Kishen Kanhaiya

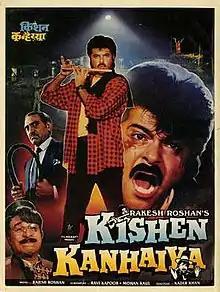
Film Poster

Kishen Kanhaiya is an Indian Hindi action comedy film directed by Rakesh Roshan, released in 1990. The film stars Anil Kapoor (in dual roles), Shilpa Shirodkar and Madhuri Dixit.